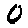
Label: 0